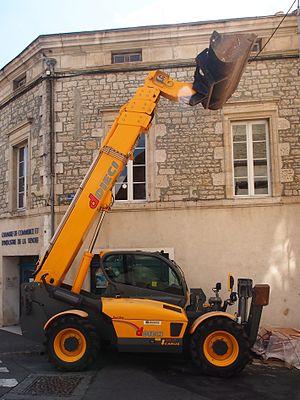
Le chariot télescopique est un engin de manutention pour plusieurs utilisations : utilisation agricole, travaux publics, maçonnerie et métiers du bâtiment.